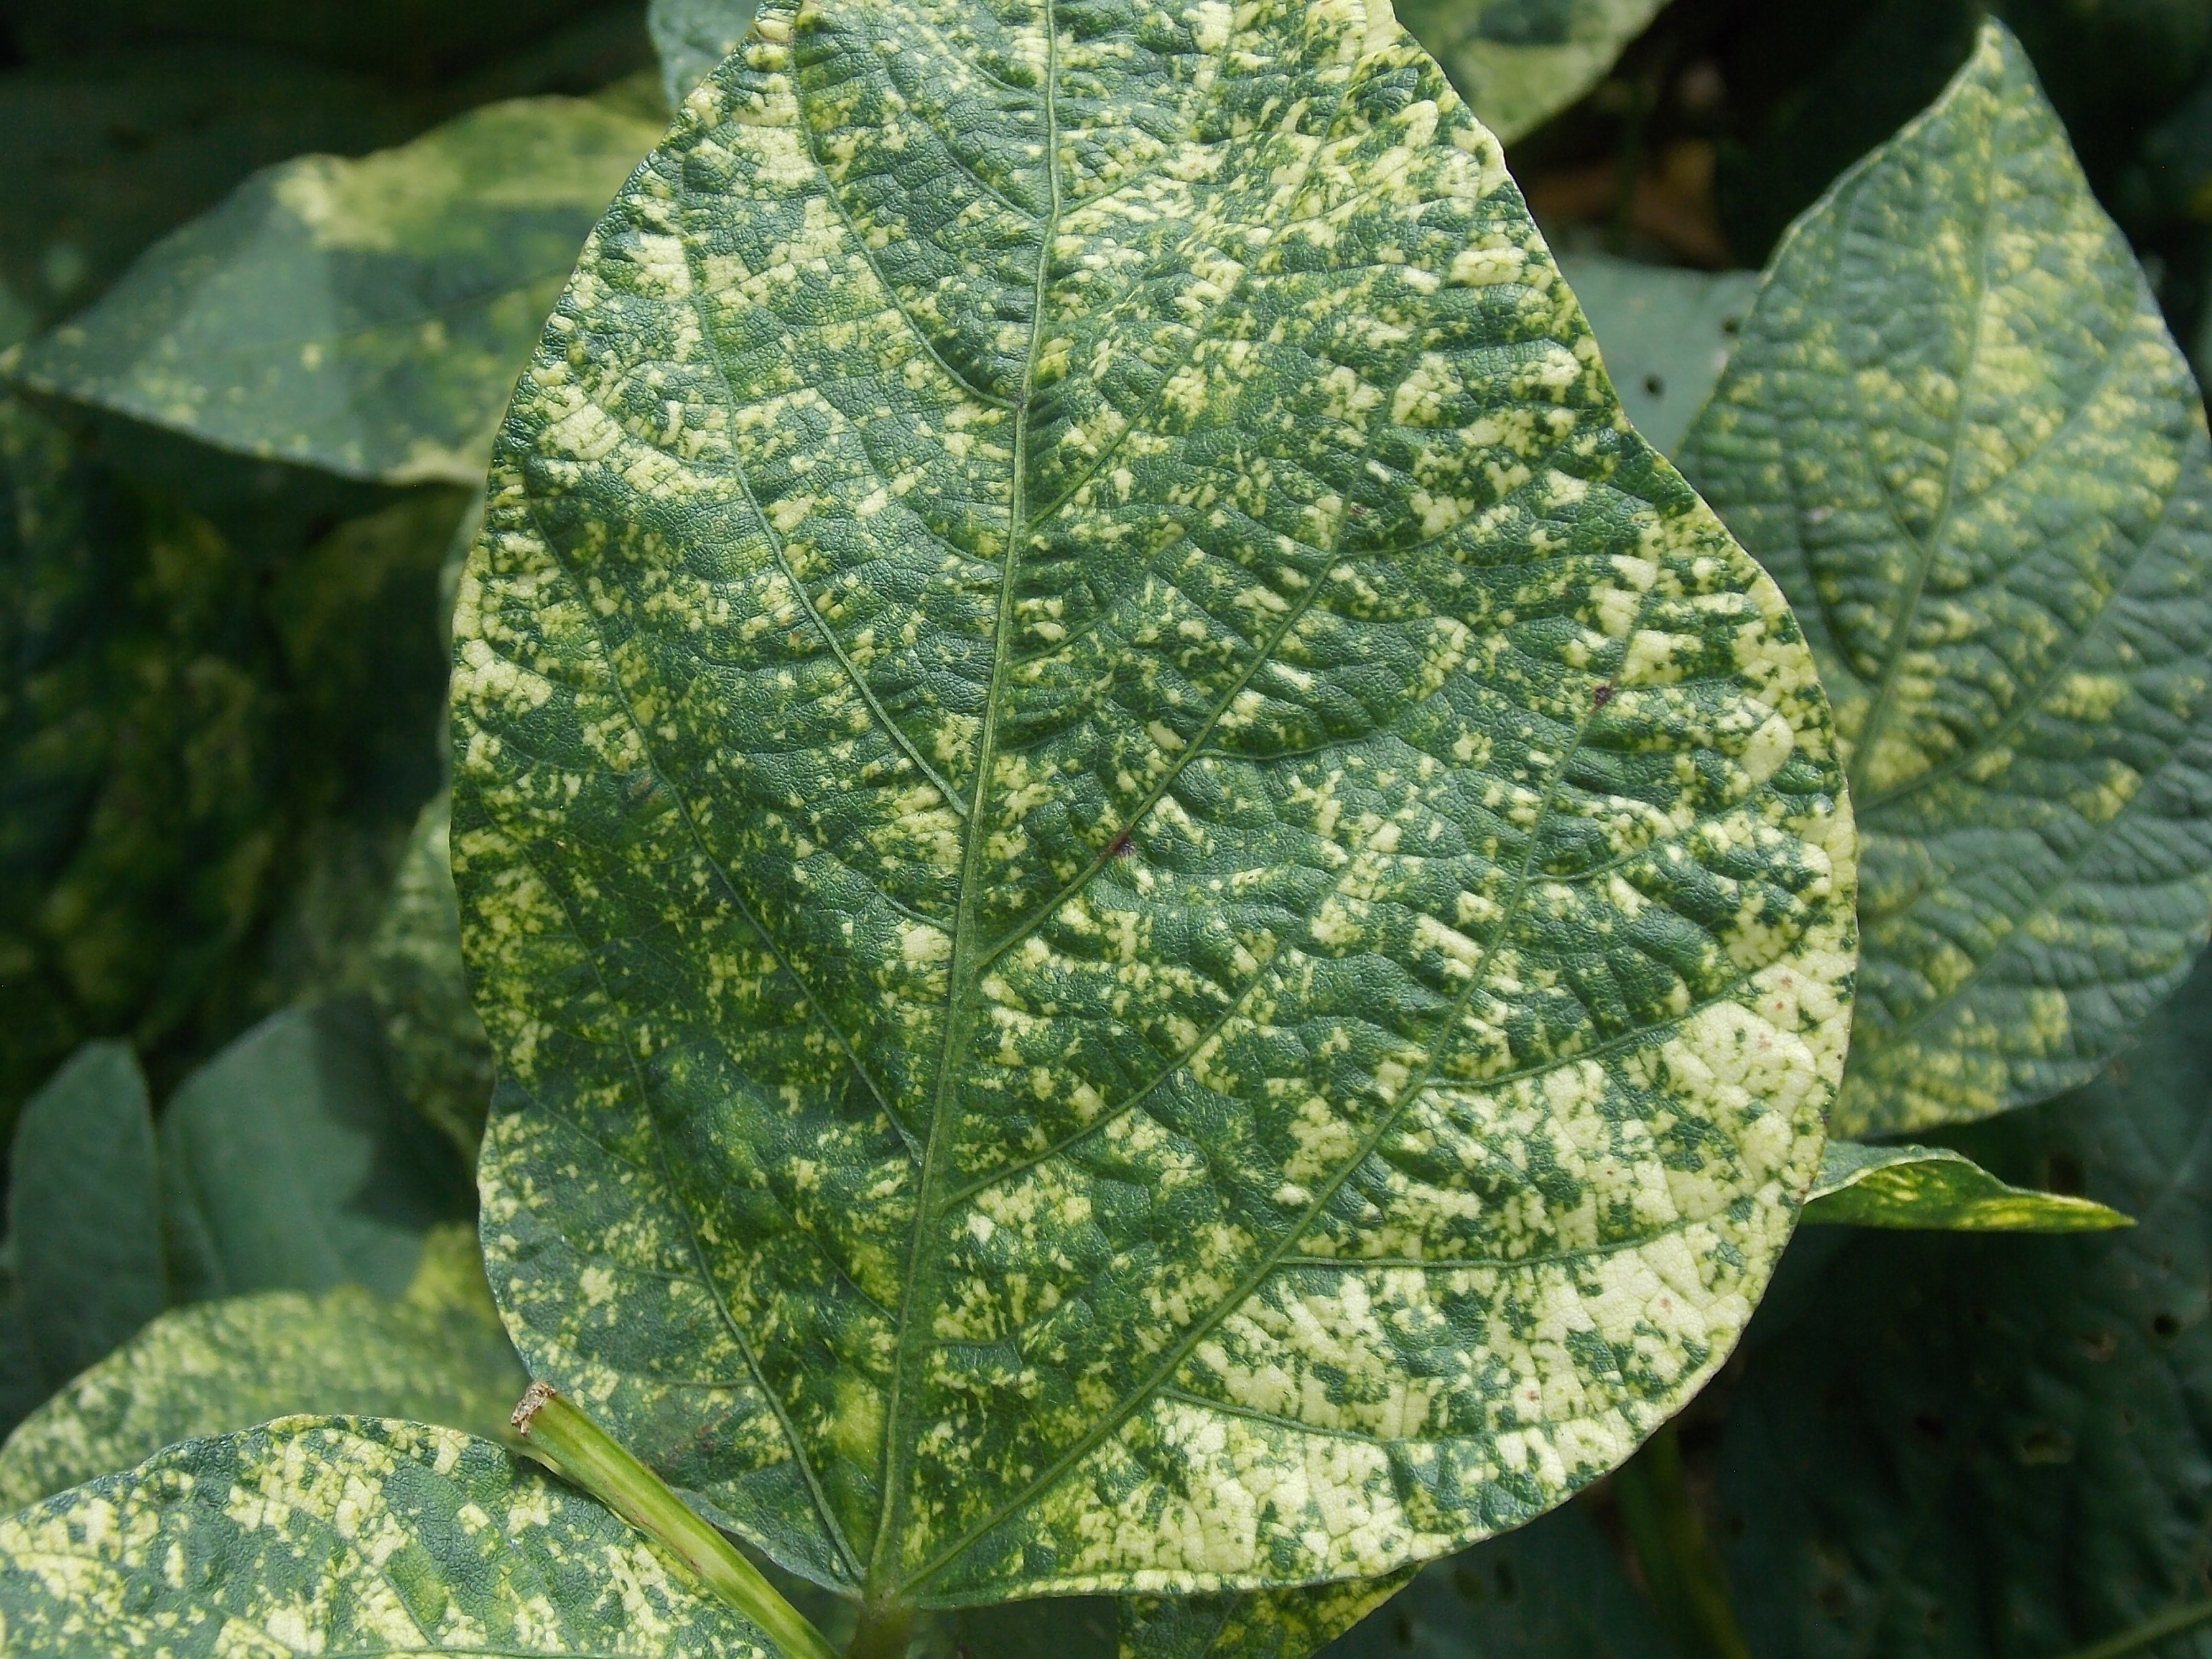
Label: Disease